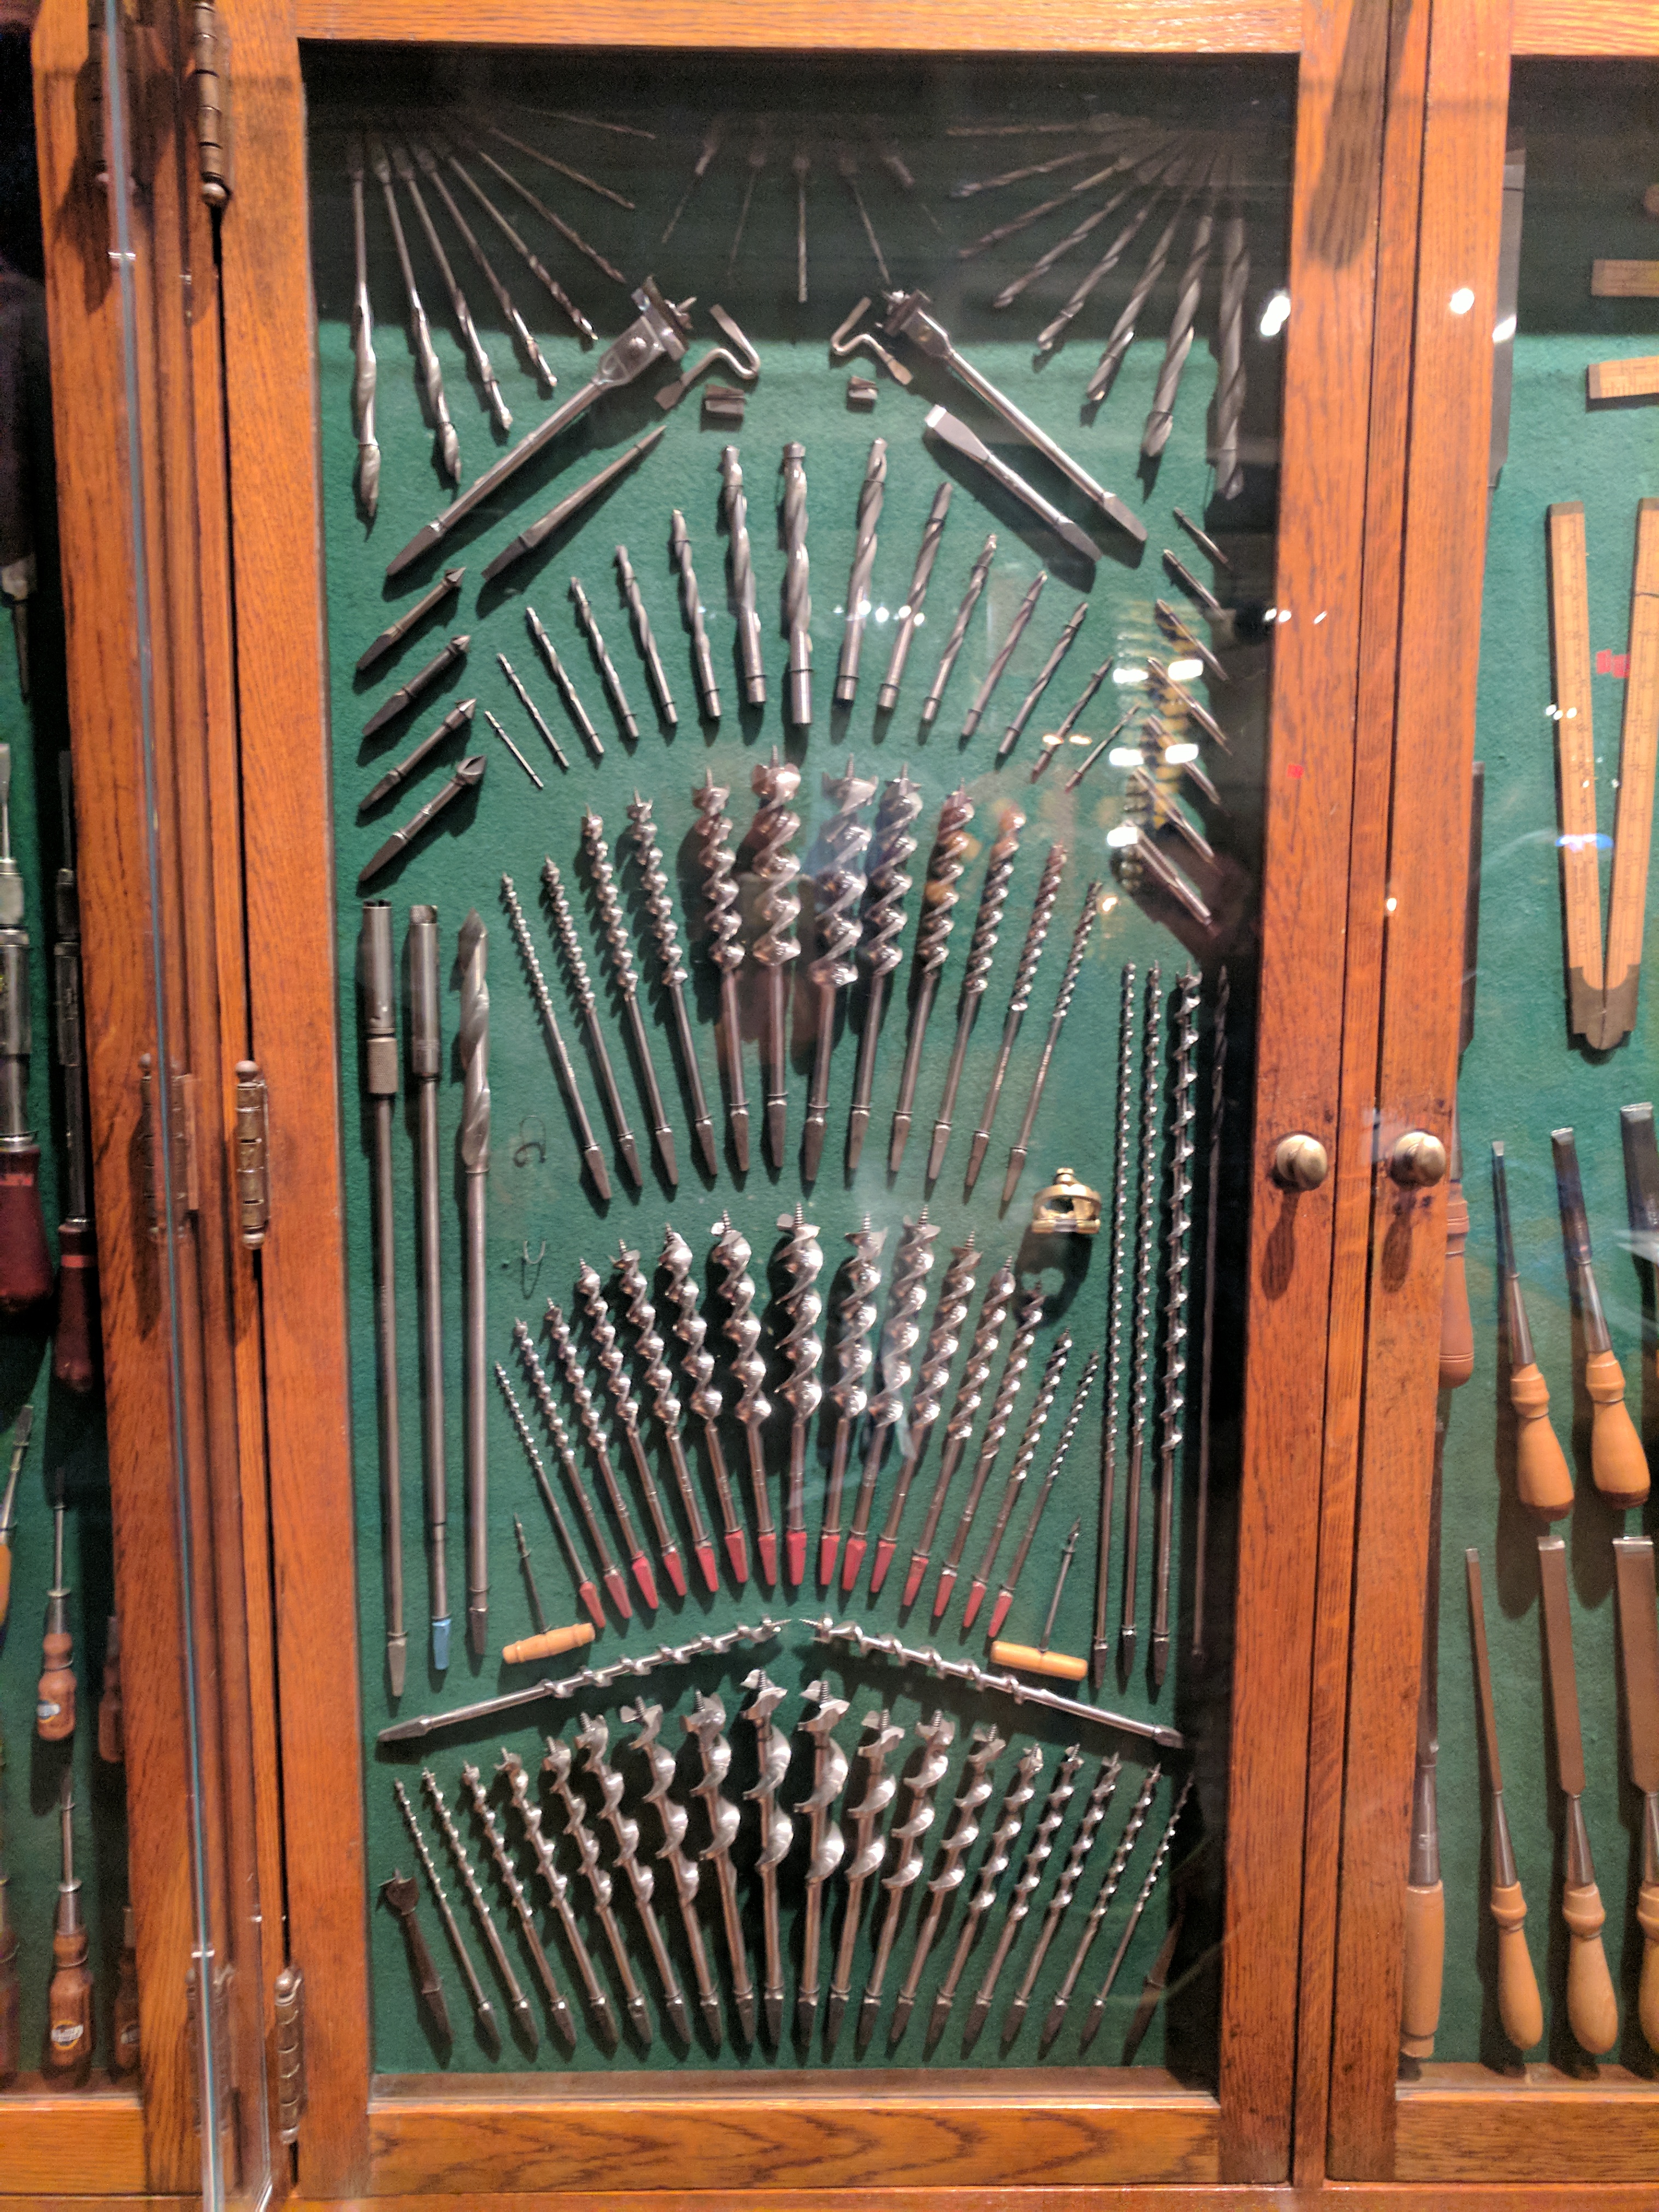
ford, museum, car, cars, auto, automobile, automobiles, machine, machines, truck, trucks, tractor, tractors, plane, planes, train, trains, door, gate, organ pipe, musical instrument, wood, pipe organ, metal